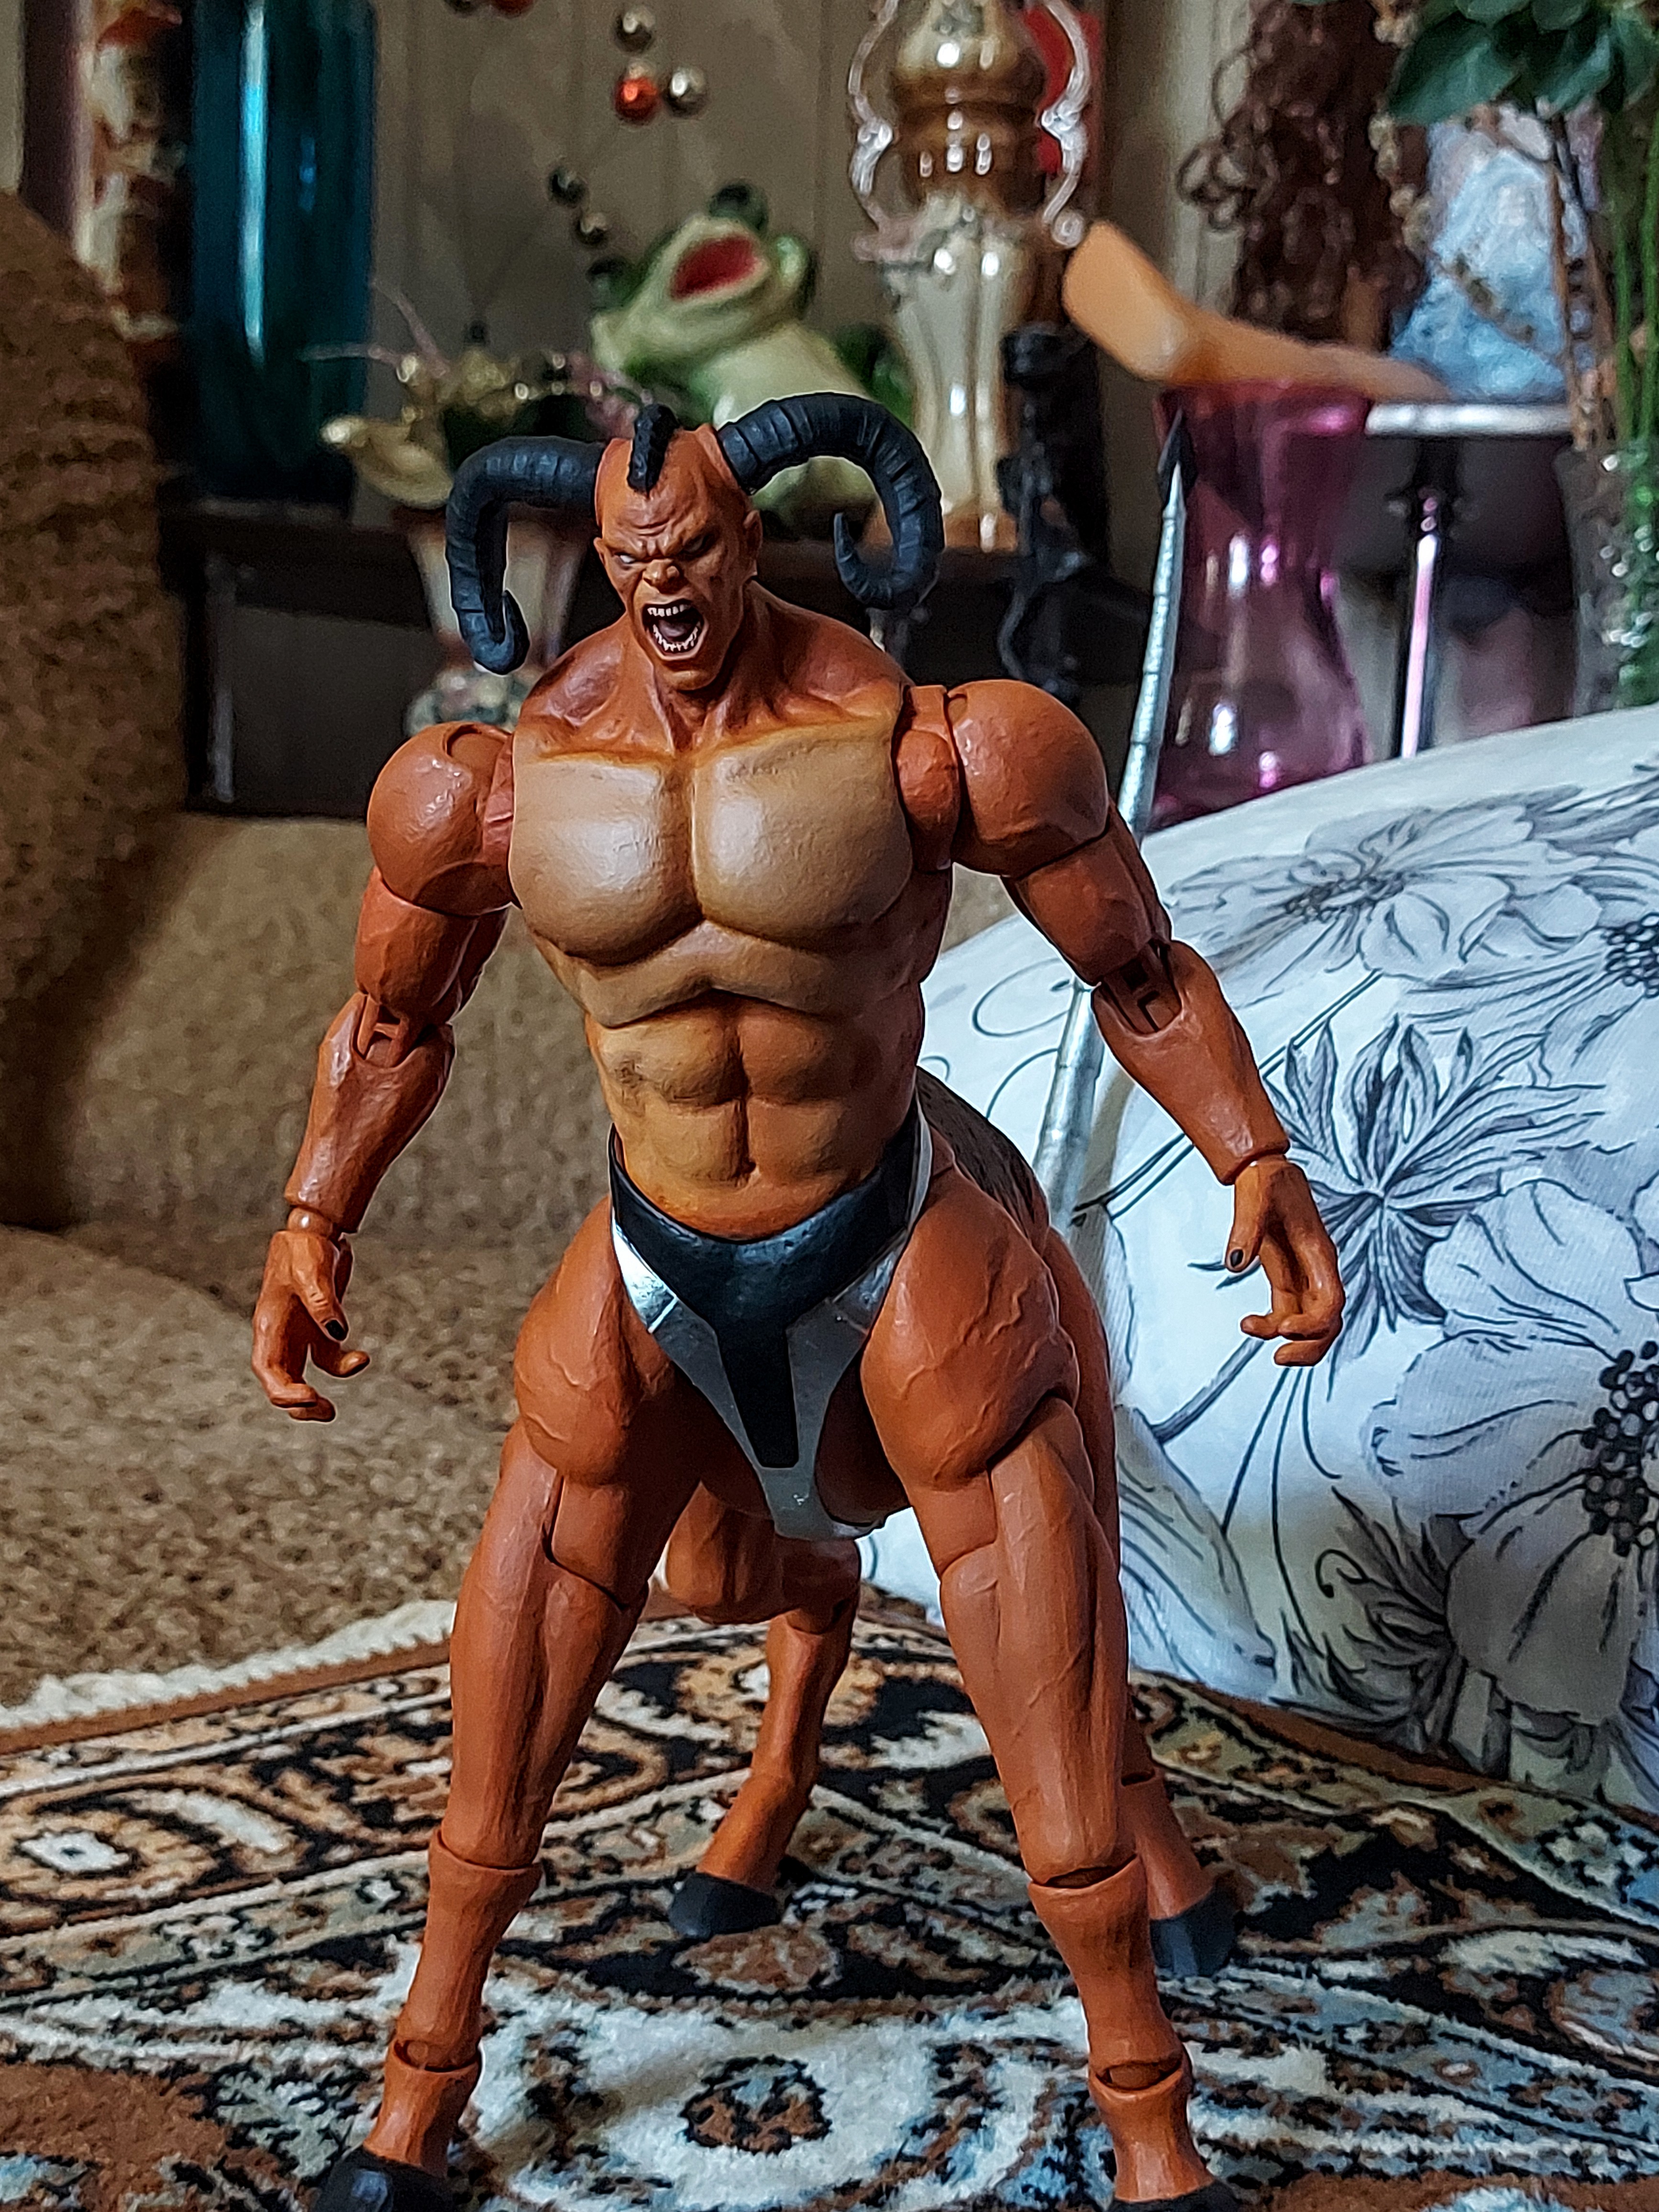
Shokan, storm, collectibles, warrior, fighter, action, figure, arm, bodybuilder, toy, bodybuilding, chest, thigh, undergarment, trunk, Barechested, art, abdomen, shorts, event, human leg, underpants, metal, fictional character, action figure, physical fitness, armour, machine, competition event, flesh, figurine, fiction, illustration, collectable, costume, sitting, hero, robot, flooring, briefs